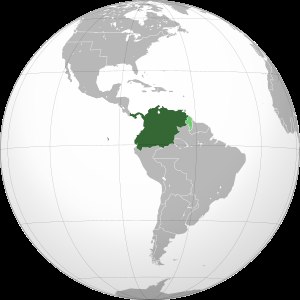
Storcolombia
Storcolombias beliggenhed og udstrækning
Storcolombia var navnet på den statsdannelse, der bestod af den tidligere spanske besiddelse Ny Granada senere Colombia, Panama, Ecuador og Venezuela, og som i 1819 blev udråbt som selvstændig fra Spanien af Simón Bolívar.